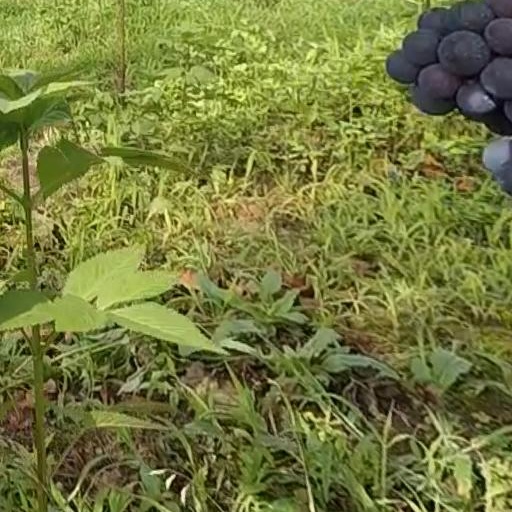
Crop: grape